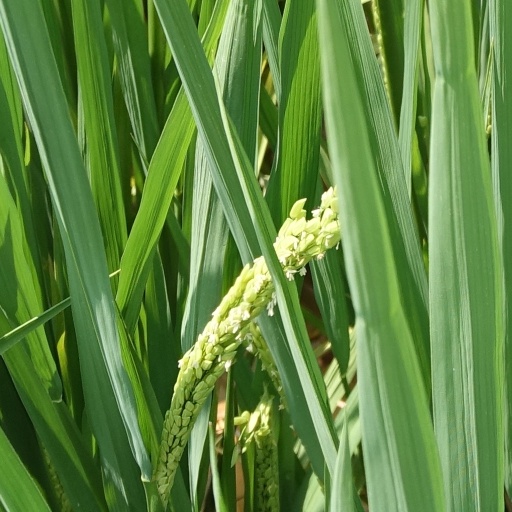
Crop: rice